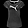
Label: T - shirt / top